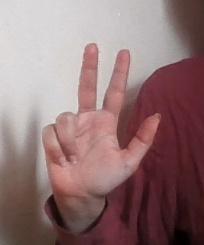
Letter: al